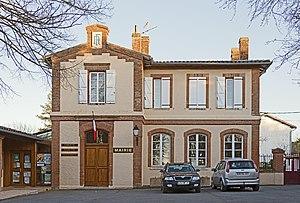
Saint-Marcel-Paulel est une commune française située dans le département de la Haute-Garonne, en région Occitanie.